Clément Chantôme

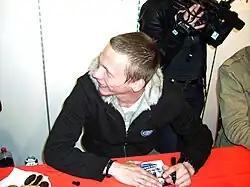
Chantôme signing autographs for Paris Saint-Germain in 2009

Born in Sens, Yonne, Chantôme played football in his youth at Savigny-le-Temple and Le Mée Sports before joining Paris Saint-Germain (PSG) in 2000.